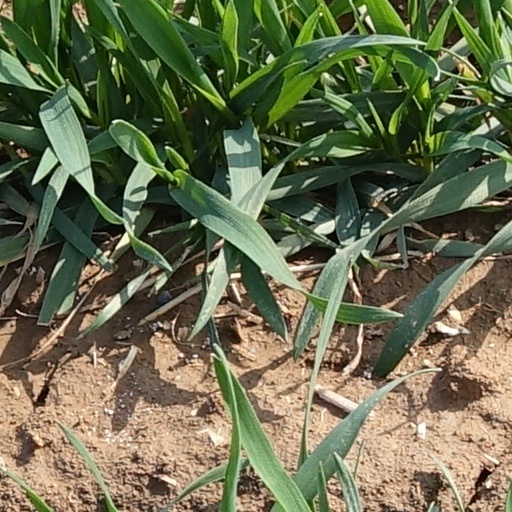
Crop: wheat